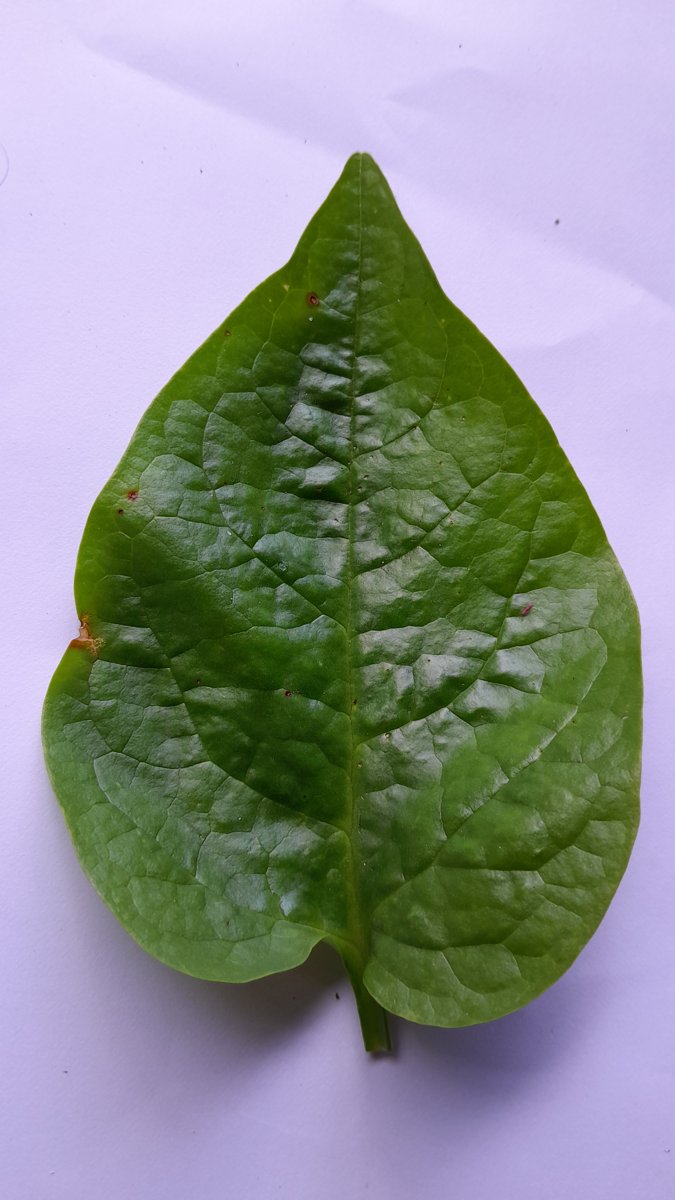
Label: Bacterial-Spot